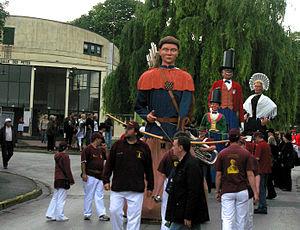
L'Archer est un géant de processions et de cortèges inauguré en 1999 et symbolisant la localité de Bois-de-Lessines, en Belgique.